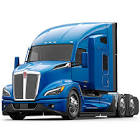
Vehicle type: Cars